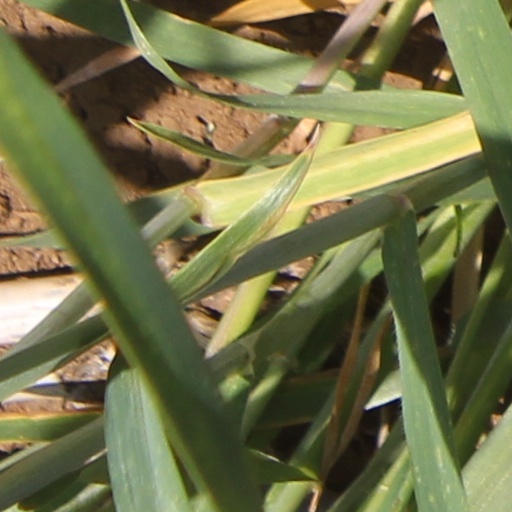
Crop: wheat